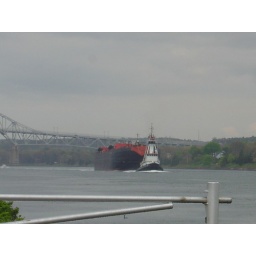
Great timing while showing Gladys the train bridge a large ship comes in being towed by a tug